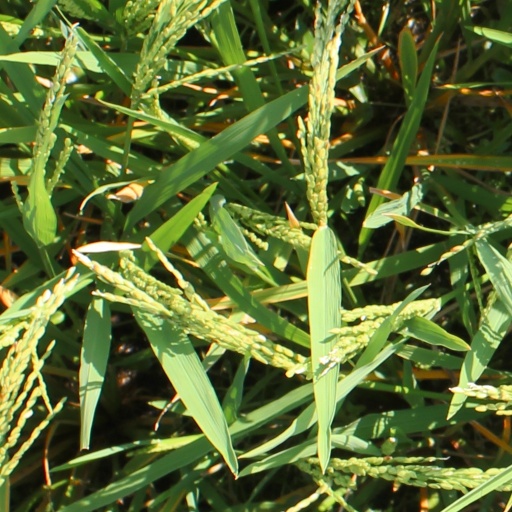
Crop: rice